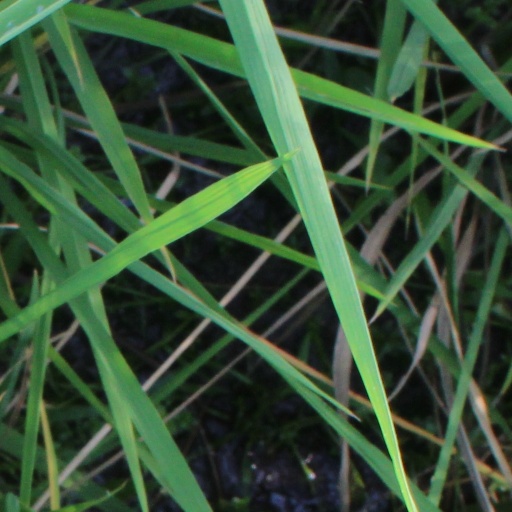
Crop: rice